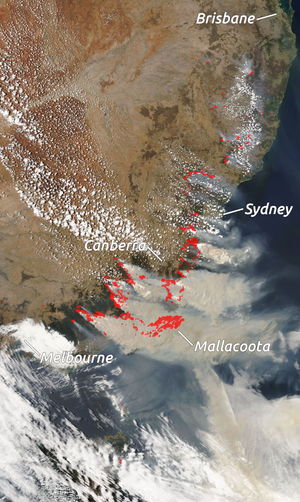
La saison 2019-2020 des feux de brousse en Australie a débuté en juin touchant surtout la Nouvelle-Galles du Sud et dans l'est et le nord-est de l'État de Victoria, avant de sortir des forêts fin décembre, justifiant plusieurs « états d’urgence » déclarés dans ces deux États, développant les plus importants incendies de végétation de l'histoire de l'Australie, principalement dans le sud-est du continent.